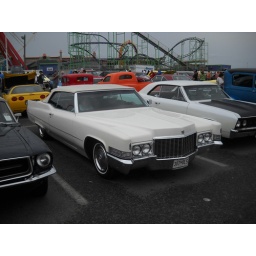
1970 cadillac convertible at the ocean city car show in maryland 2009